Daewoo Lanos

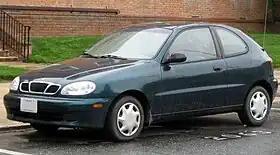
Daewoo Lanos (T100) 3-door hatchback

The Daewoo Lanos is a compact hatchback / sedan car produced by the South Korean manufacturer Daewoo from 1997 to 2002, and thereafter produced under license agreements in various countries worldwide. It has also been marketed as the Daewoo Sens, ZAZ Sens and ZAZ Lanos in Ukraine, Doninvest Assol and ZAZ Chance in Russia, FSO Lanos in Poland, or Chevrolet Lanos in Ukraine, Russia, and Egypt.